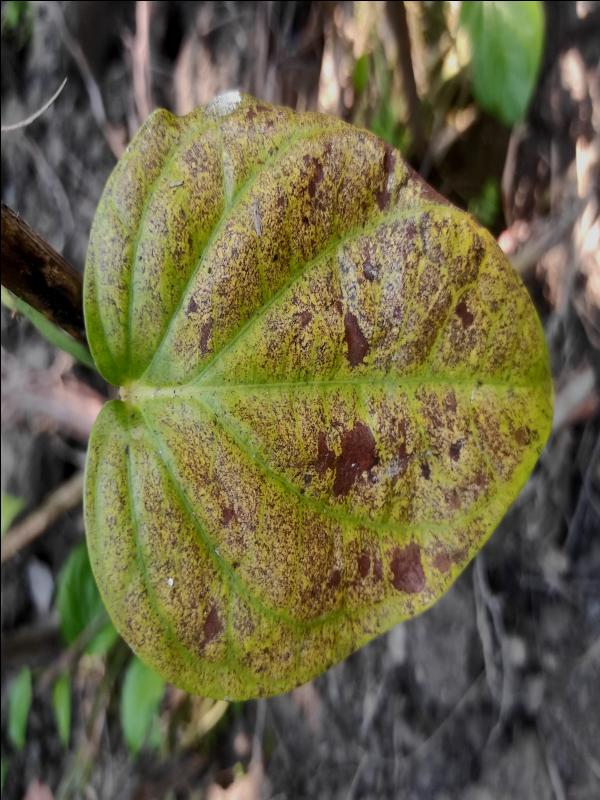
Label: Fungal_Brown_Spot_Disease